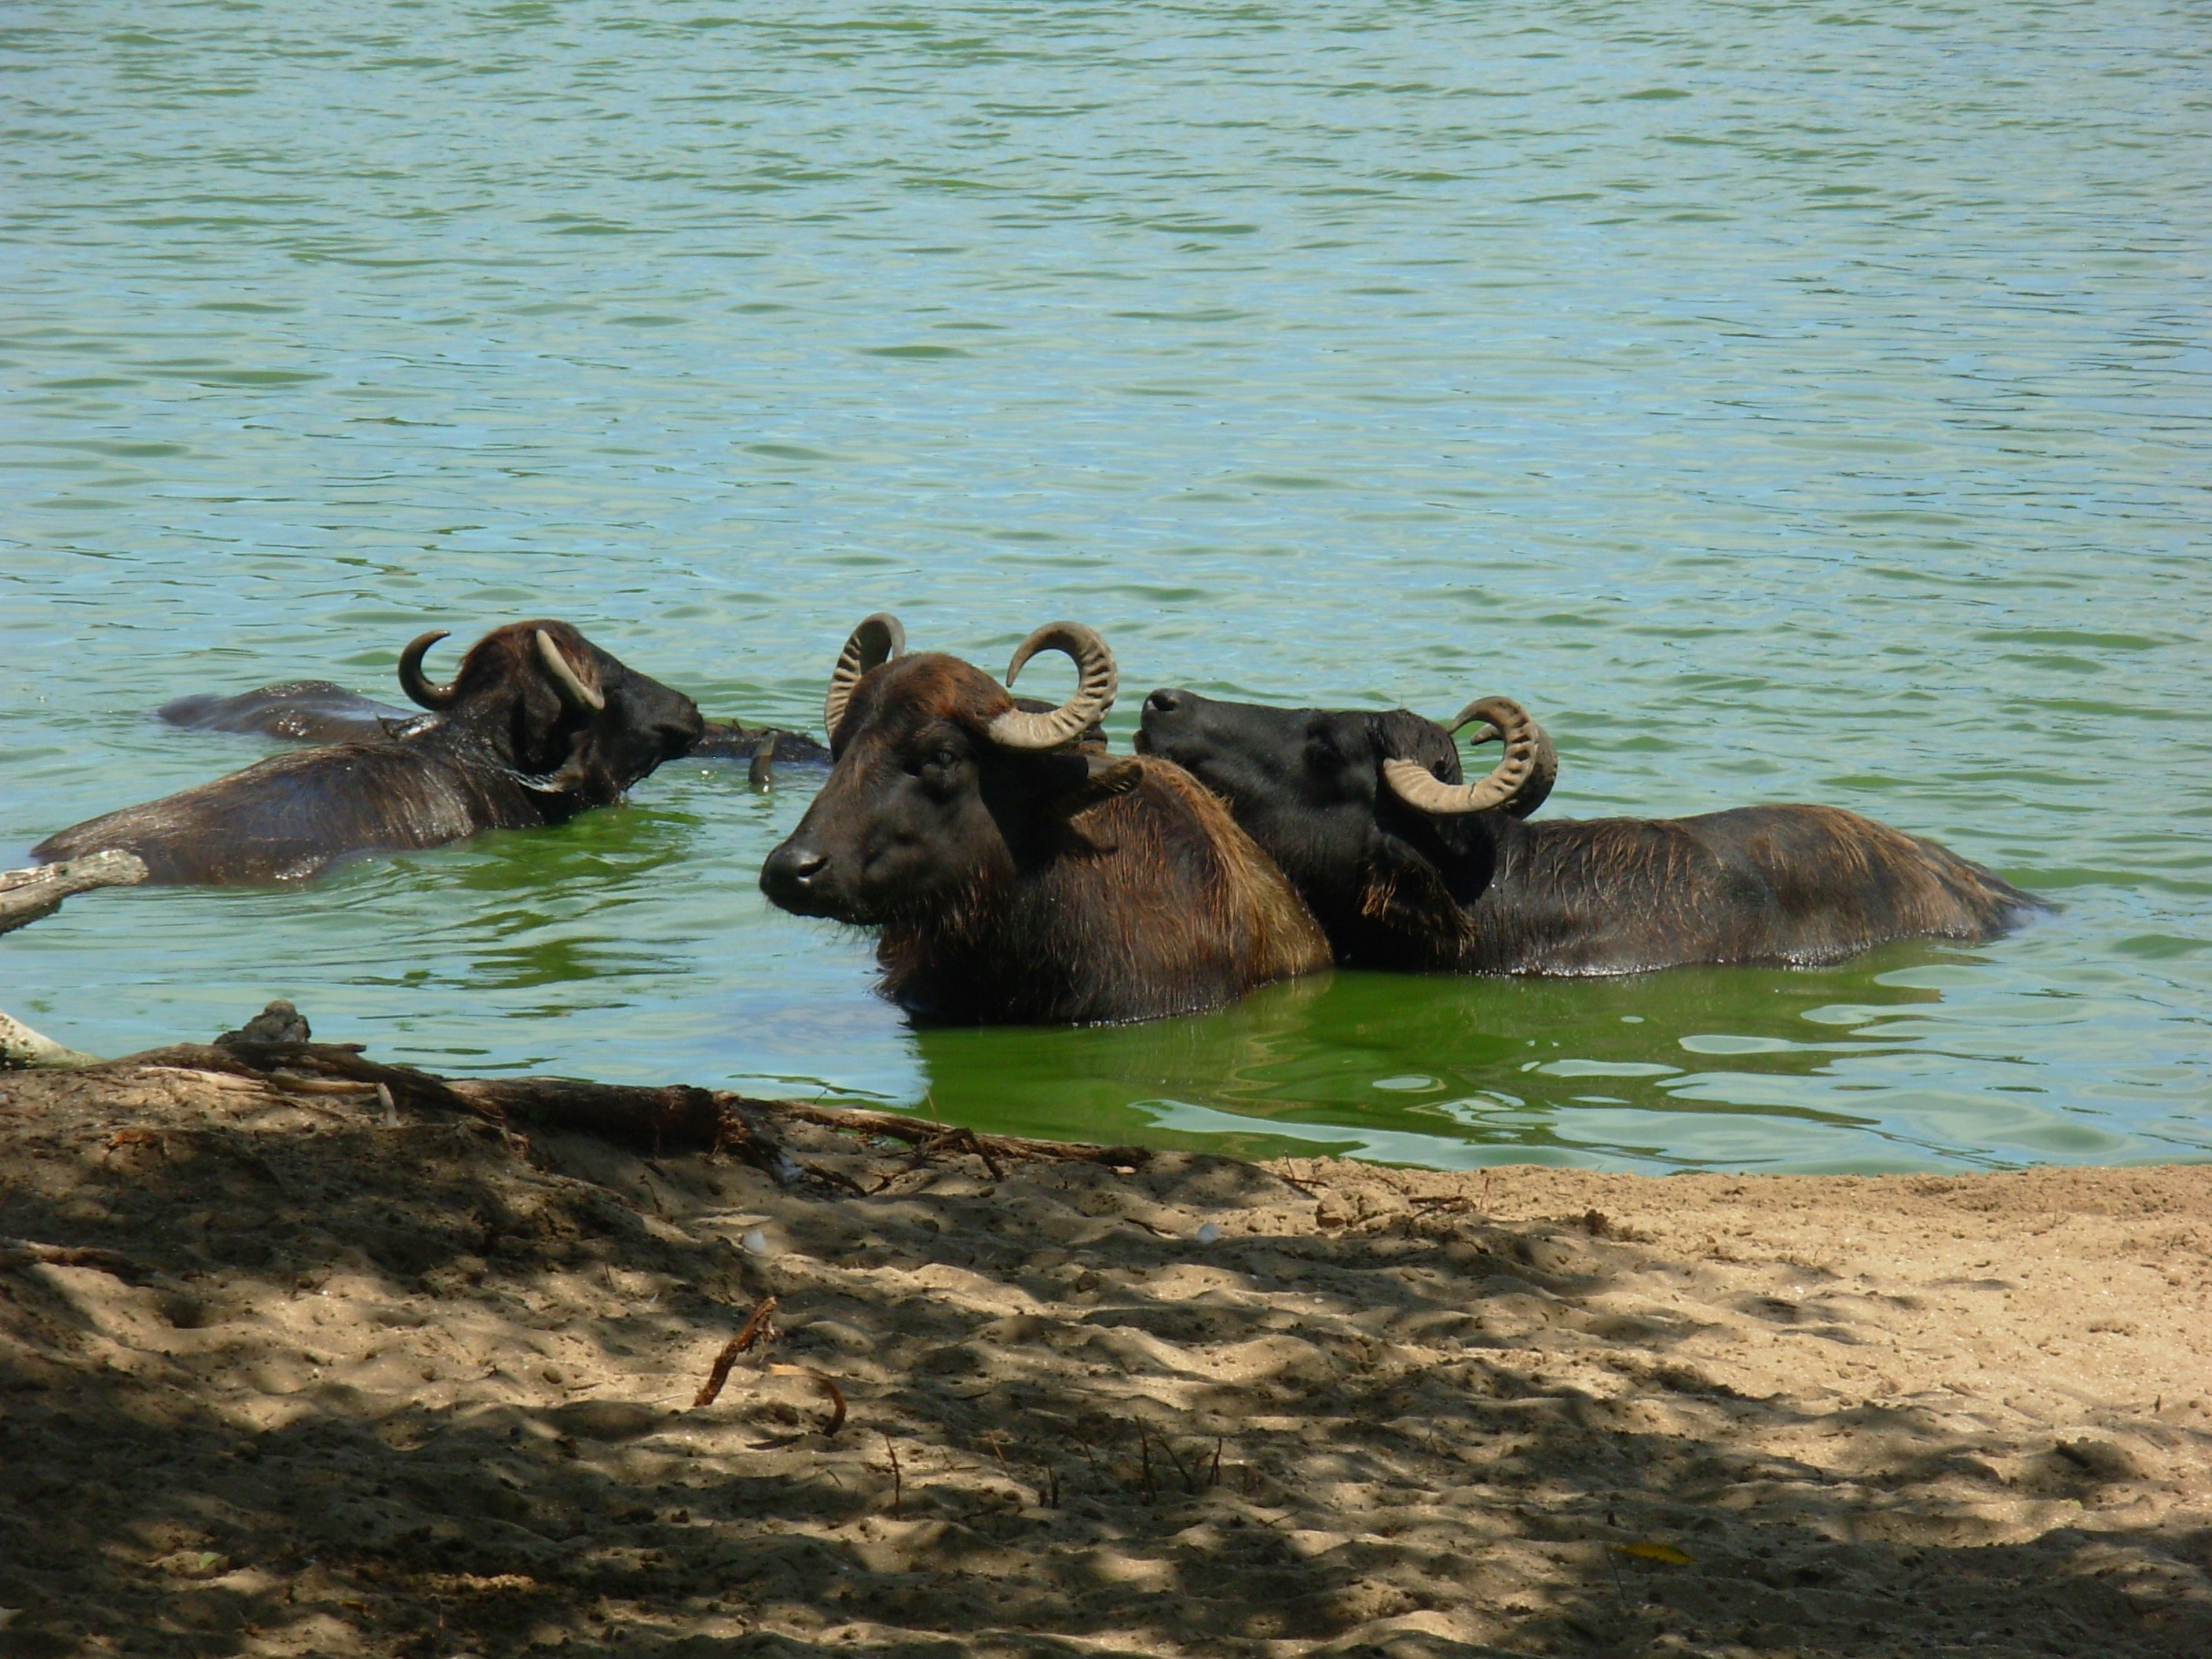
sea, nature, wildlife, fauna, animals, safari, buffalo, hippopotamus, water buffalo, cattle like mammal